Johann Wilhelm Beyer

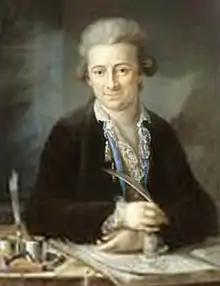
Johann Christian Wilhelm Beyer portrayed by his wife Gabrielle née Bertrand, 1775

Johann Wilhelm Beyer (27 December 1725 in Gotha, † 23 March 1796 in Hietzing), a German sculptor, porcelain artist, painter and garden designer. Beyer has the largest share in the design of the gardens and statues of Schönbrunn Palace, which is regarded as his masterpiece.